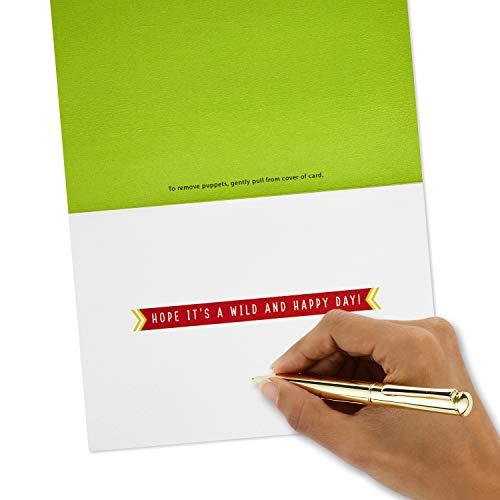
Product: Hallmark Signature Birthday Card with Removable Finger Puppets for Kids (Jungle Animals)
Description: Wish your favorite kid a very happy birthday with a fun birthday card and gift combo.
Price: $6.91
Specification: ASIN:B07K3LS6FL|ShippingWeight:1.6ounces|DateFirstAvailable:January25,2019